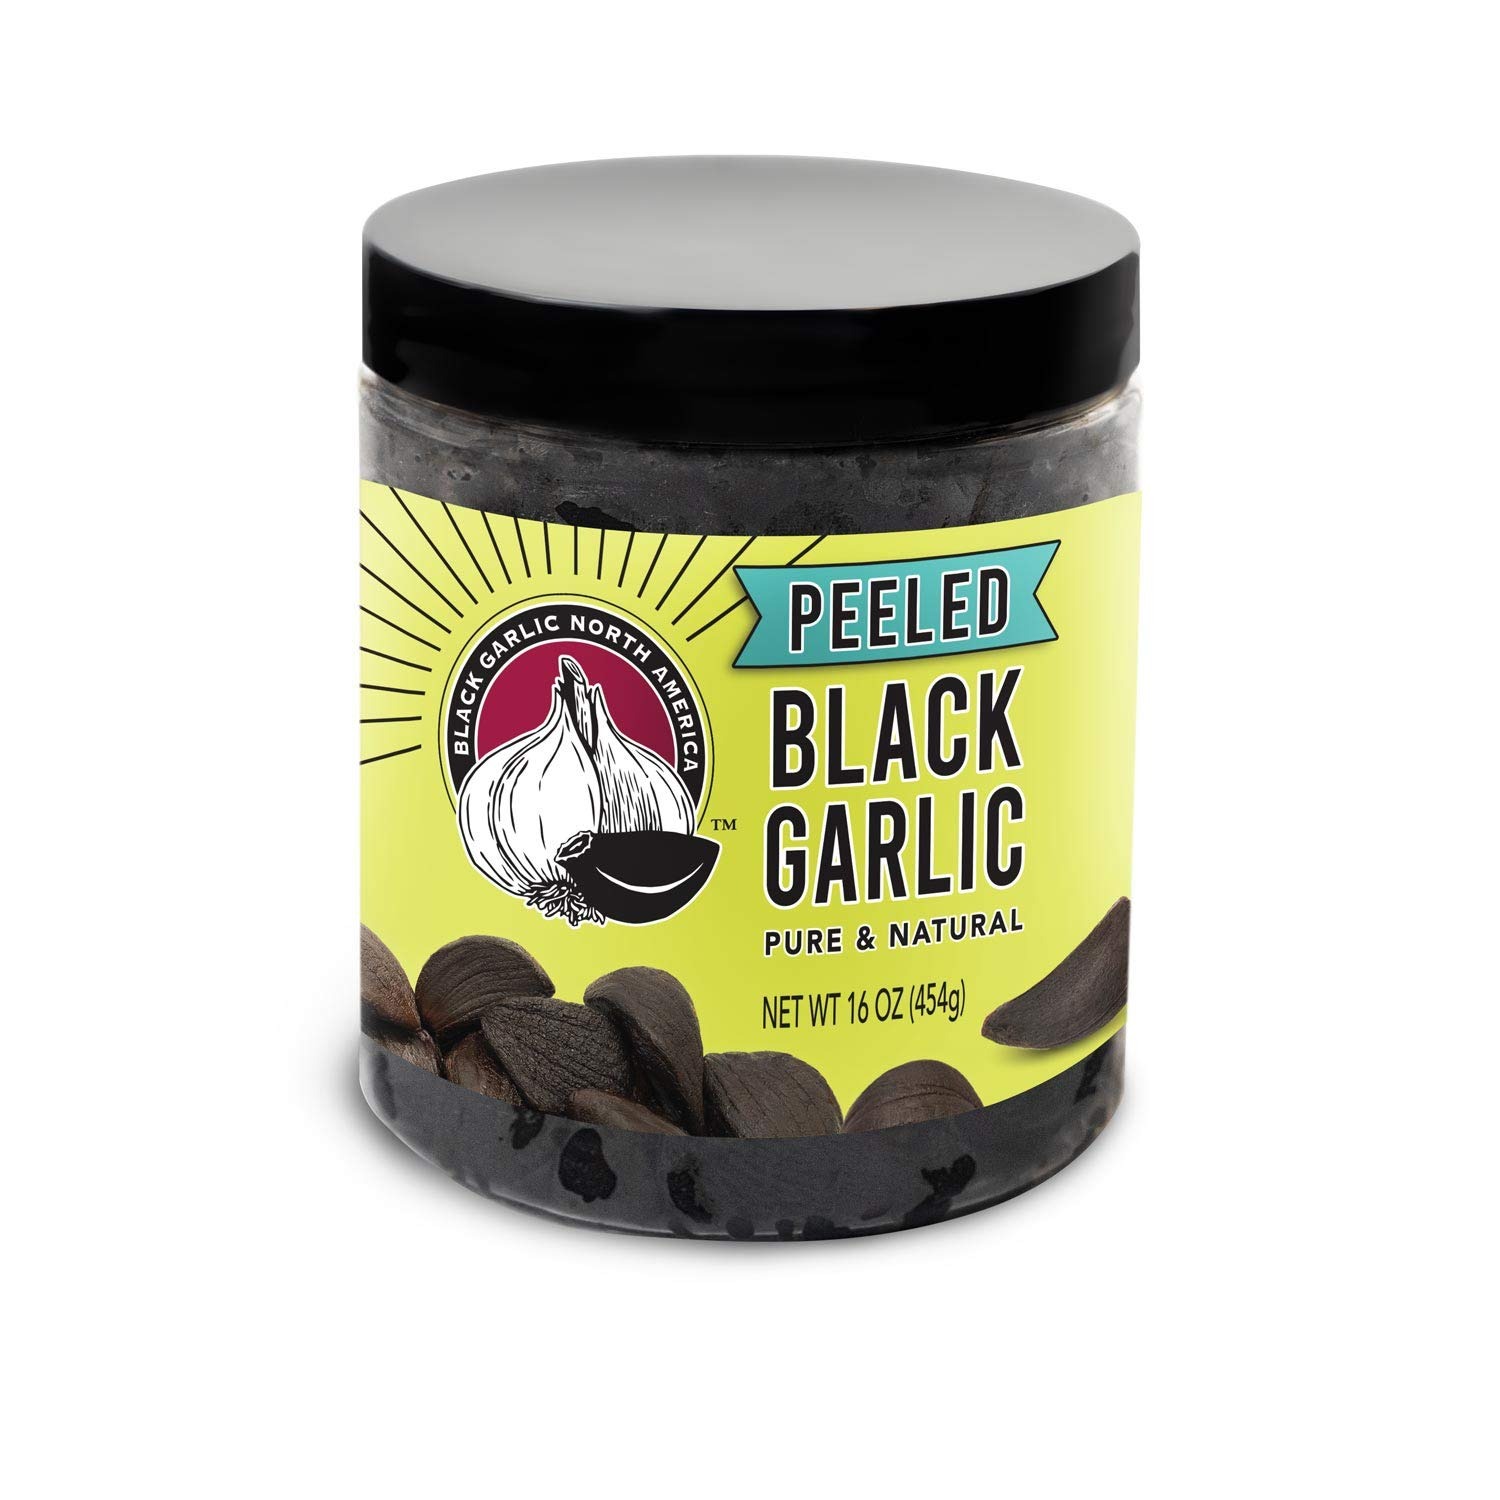
Item Name: Peeled Black Garlic (1 lbs) Kosher Certified by Black Garlic North America
Value: 16.0
Unit: Ounce

Price: 25.99